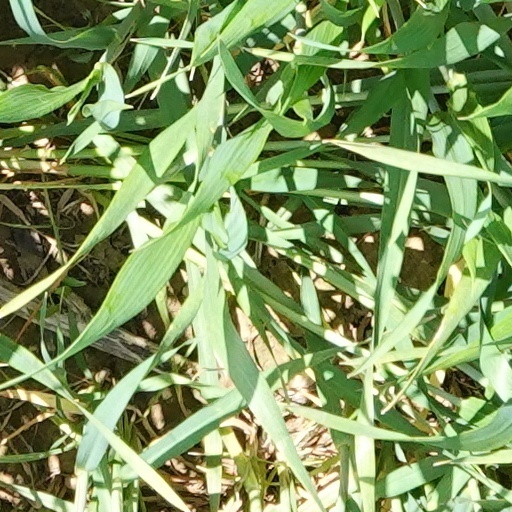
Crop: wheat